Frederic de Peyster

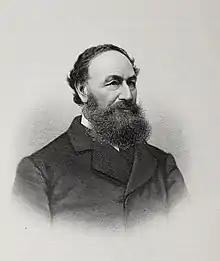

Frederic de Peyster II (November 11, 1796, in New York City – August 17, 1882, in Tivoli, New York) was a New York City lawyer and prominent member of the De Peyster family.